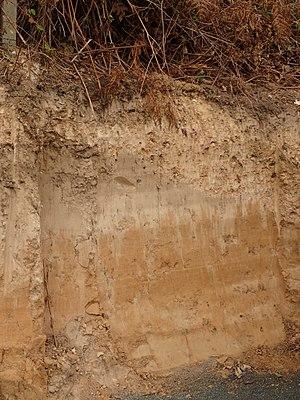
Luvisol dégradé sur limon et granite (La Chapelle-Chaussée, 35)
Les sols de Bretagne, comme tous les sols, sont formés grâce à la pédogénèse, c'est-à-dire un ensemble de processus physiques, chimiques et biologiques, ce qui a conduit en Bretagne à différents types de sols. Ces sols bretons ont notamment évolué au cours du Quaternaire et au cours de la période récente, et ont un rôle comme interface dans l’environnement.